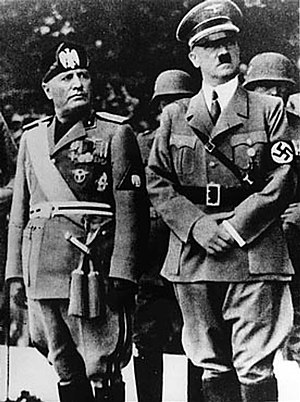
2. verdenskrig / Forudgående begivenheder
To diktatorer mødes i det besatte Jugoslavien: Til venstre Italiens Benito Mussolini, til højre Tysklands Adolf Hitler
2. Verdenskrig – ofte kaldt WWII eller WW2 – var en global krig, der varede fra 1939 til 1945. Størstedelen af verdens lande – hvilket indbefattede alle stormagter – dannede to store militæralliancer, som stod overfor hinanden: de allierede og aksemagterne. En tilstand af total krig involverede direkte mere end 100 millioner mennesker fra mere end 30 forskellige lande. De væsentligste krigsdeltagere stillede hele deres økonomiske, industrielle og videnskabelige kapacitet bag krigsindsatsen, hvilket medførte, at man ikke længere skelnede mellem civile og militære ressourcer. Anden Verdenskrig var den mest dødelige konflikt i den menneskelige historie, hvilket kostede mellem 50 og 85 millioner mennesker livet, hvoraf de fleste var civile i Sovjetunionen og Kina. Krigen inkluderede adskillige massakrer, folkedrabet på jøderne i form af Holocaust, strategiske bombninger, tiltænkte hungersnødsepidemier og den eneste brug af atomvåben i en krig.